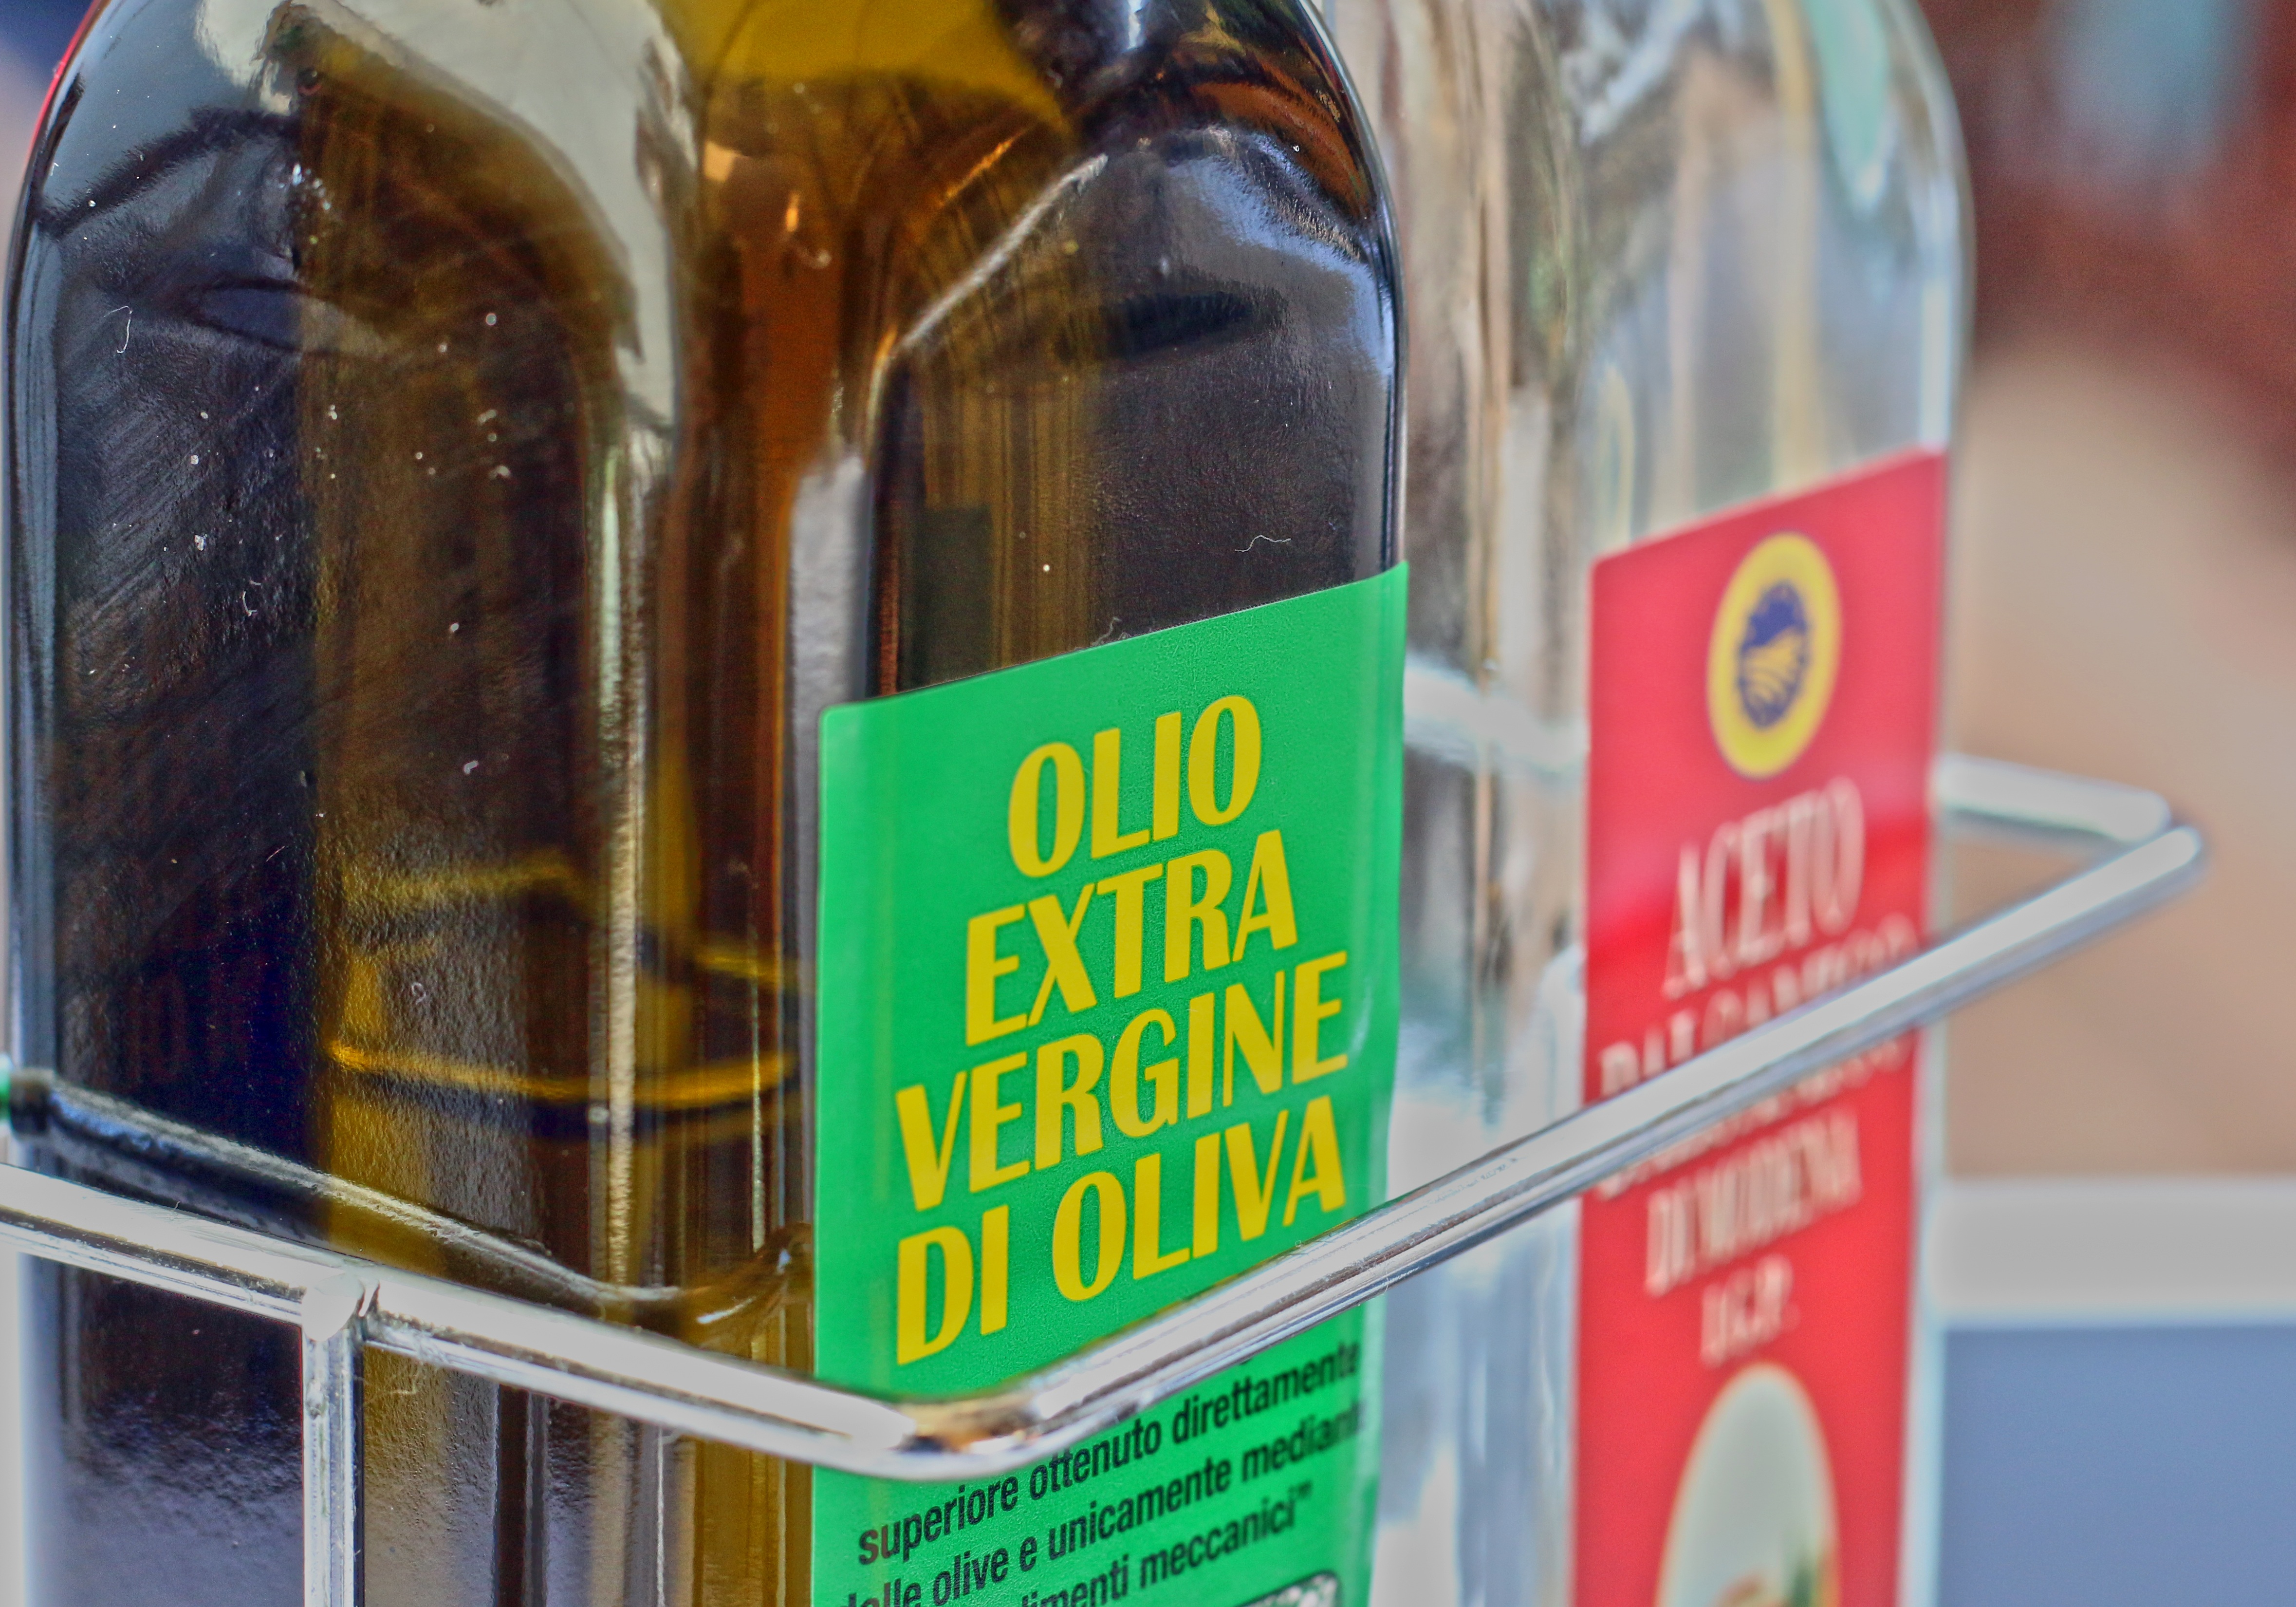
restaurant, food, mediterranean, italy, drink, healthy, eat, still life, bottles, oil, olive oil, vinegar, italian, glass bottles, salad dressing